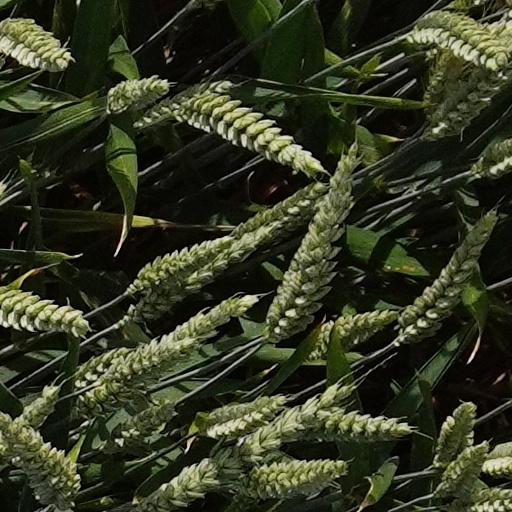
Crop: wheat